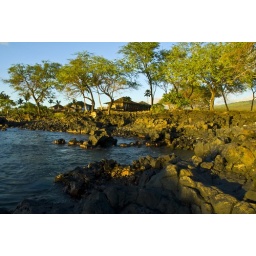
Houses on the highway near Pa'ako beach